I. M. Pei

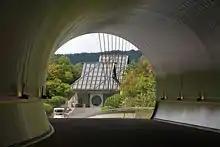
Pei's tunnel through a mountain leading to the Miho Museum was partly inspired by a story from fourth-century Chinese poet Tao Yuanming.

One of the projects took Pei back to Dallas, Texas, to design the Morton H. Meyerson Symphony Center. The success of city's performing artists, particularly the Dallas Symphony Orchestra then led by conductor Eduardo Mata, led to interest by city leaders in creating a modern center for musical arts that could rival the best halls in Europe. The organizing committee contacted 45 architects, but at first Pei did not respond, thinking that his work on the Dallas City Hall had left a negative impression. One of his colleagues from that project, however, insisted that he meet with the committee. He did and, although it would be his first concert hall, the committee voted unanimously to offer him the commission. As one member put it: "We were convinced that we would get the world's greatest architect putting his best foot forward."